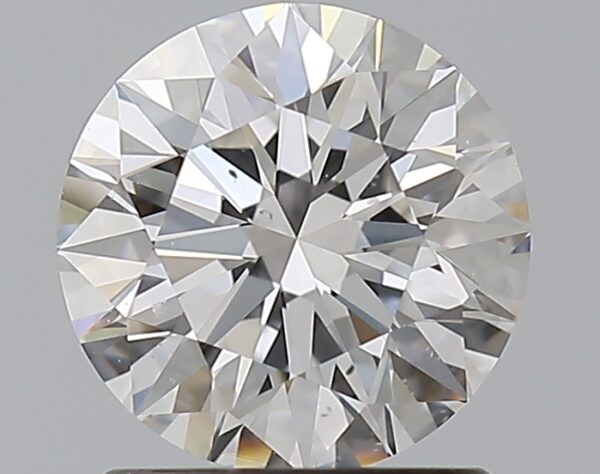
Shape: round
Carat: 1.21
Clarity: VS2
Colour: E
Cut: EX
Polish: EX
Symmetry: EX
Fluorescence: N
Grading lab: GIA
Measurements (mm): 6.78 x 6.81 x 4.26